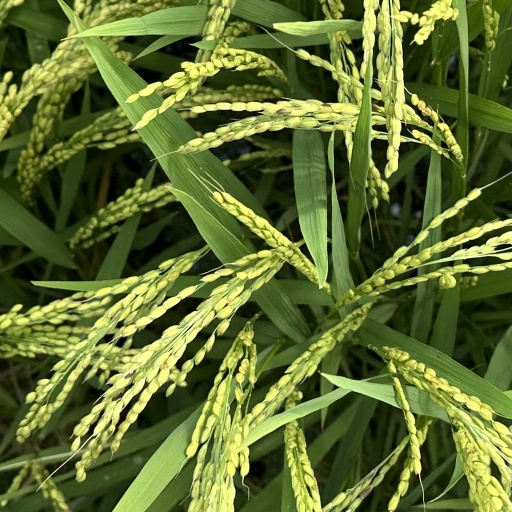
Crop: rice